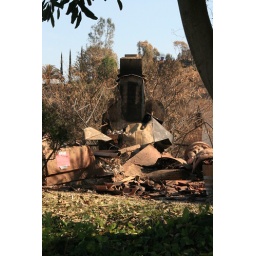
Another house in Rancho Bernardo burned to the ground